Medieval ecclesiastic historiography

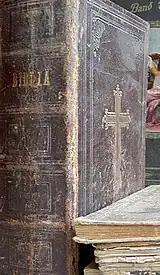
The Holy Bible was one of the main sources for medieval Historians and greatly influenced ecclesiastic historiography.

Medieval ecclesiastic historiography encompasses the historiographic production by the Clergymen of the European Middle Ages, who created their own style of developing history and passing it on to posterity. It originated with Eusebius of Caesarea, who molded a new way of writing. He gathered several followers who began copying him and propagating his model, even if indirectly.